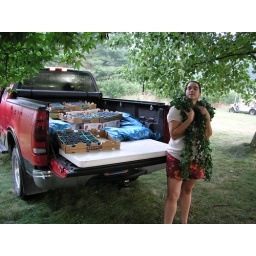
The truck is full of blueberries which we sell at our Saturday market in Wooster, Ohio.